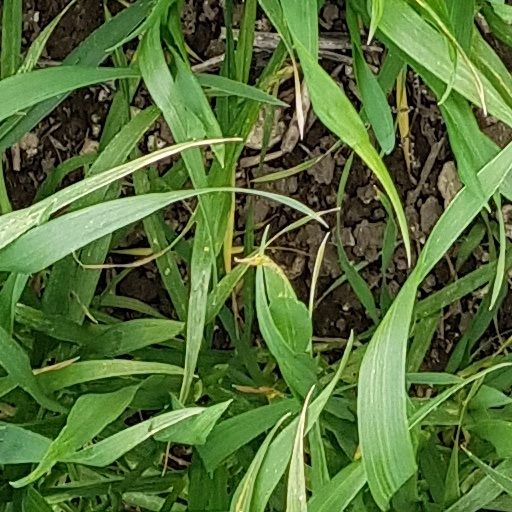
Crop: wheat